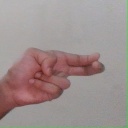
अक्षर: ह